Manfred von Richthofen

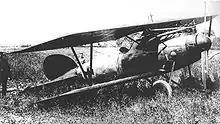
Richthofen's Albatros D.V after forced landing near Wervik. This machine is not an all-red one.

Richthofen received the Pour le Mérite in January 1917 after his 16th confirmed kill, the highest military honour in Germany at the time and informally known as "The Blue Max". That same month, he assumed command of "Jasta 11", which ultimately included some of the elite German pilots, many of whom he trained himself, and several of whom later became leaders of their own squadrons. Ernst Udet belonged to Richthofen's group and later became Generaloberst Udet. When Lothar joined, the German high command appreciated the propaganda value of two Richthofens fighting together to defeat the enemy in the air.